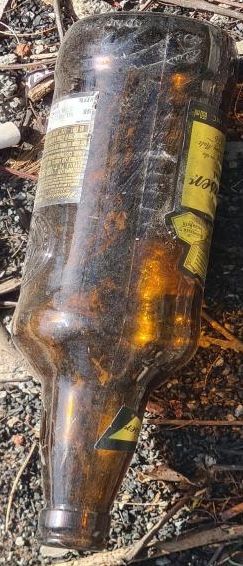
Label: glass